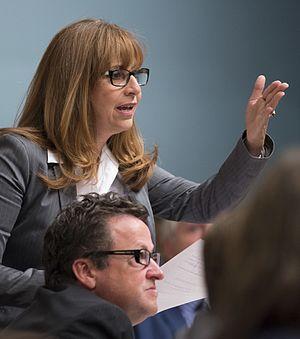
Nathalie Roy, député de Montarville
Nathalie Roy, née le 8 mai 1964 à New Carlisle, est une journaliste, avocate et une femme politique québécoise.
Montarville est une circonscription électorale provinciale du Québec située dans la région de la Montérégie. Elle a été créée lors de la réforme de la carte électorale de 2011.